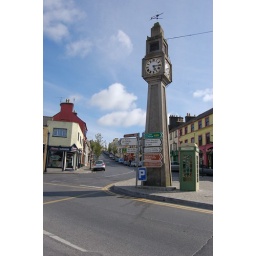
The clock tower in the town's center